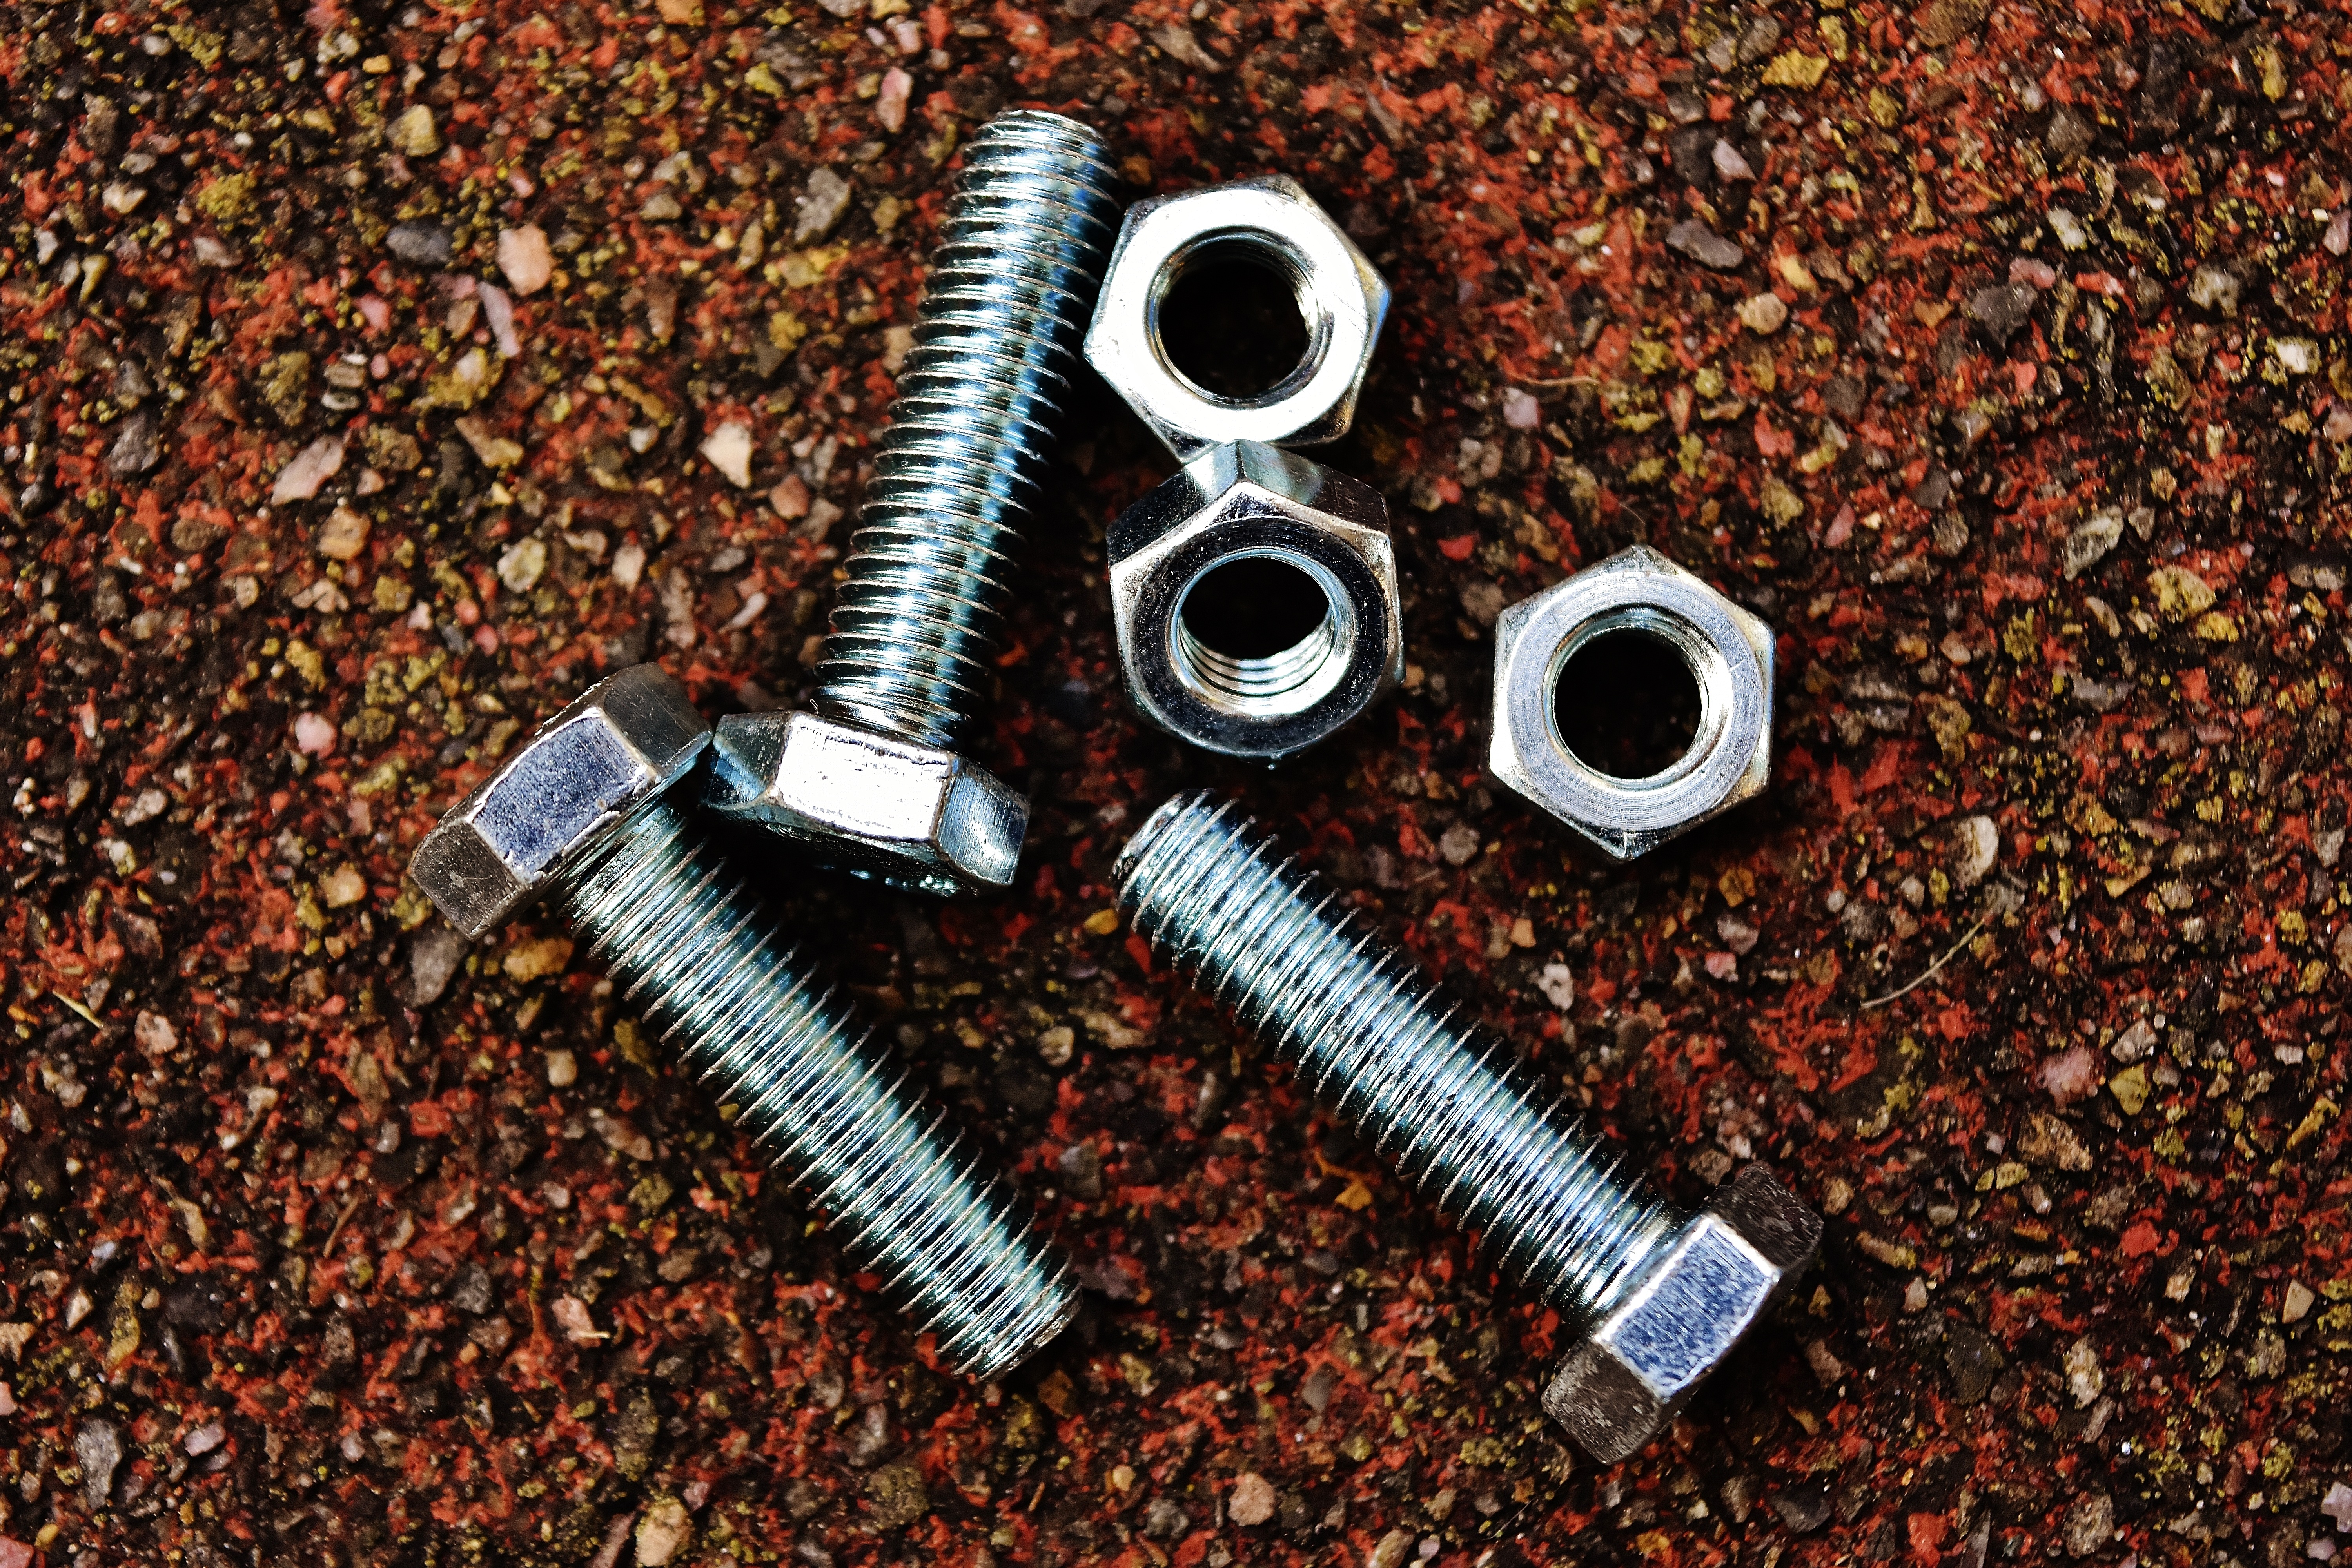
screw, nuts, silver, firearm, hex bolt, construction material, gun accessory